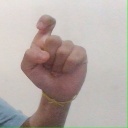
अक्षर: इ